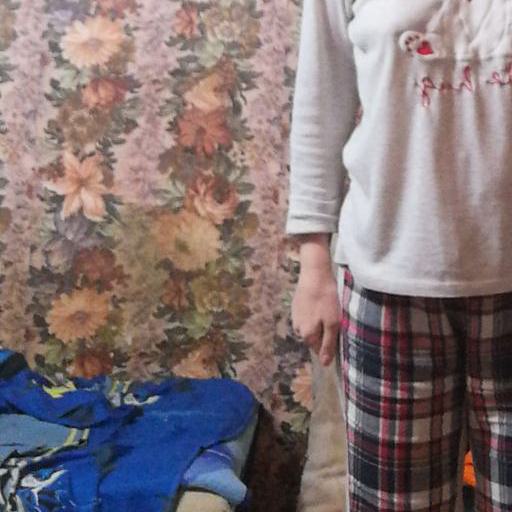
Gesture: no_gesture